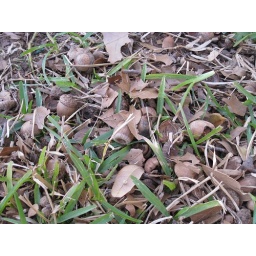
Our ground is covered in acorns. Don't attempt to walk on grass with bare feet.